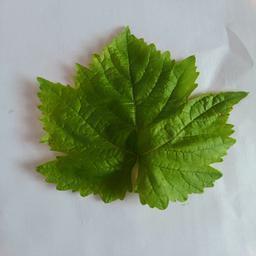
Label: Healthy Leaves